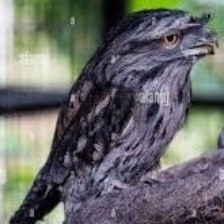
Species: TAWNY FROGMOUTH
Scientific name: PODARGUS STRIGOIDES